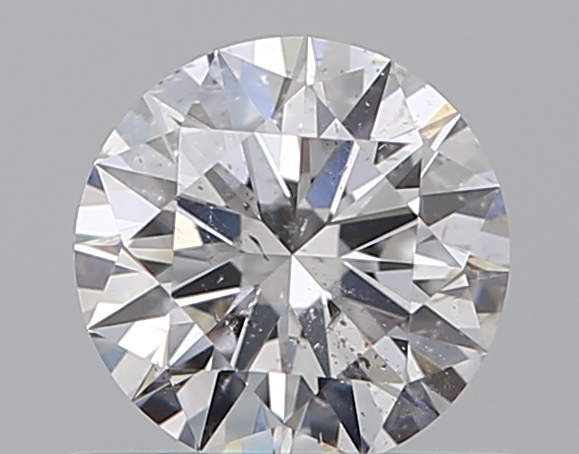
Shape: round
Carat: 0.5
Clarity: SI2
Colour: D
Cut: EX
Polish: EX
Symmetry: EX
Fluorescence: F
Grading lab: GIA
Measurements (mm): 5.13 x 5.15 x 3.09